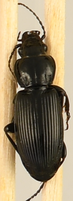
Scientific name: Pterostichus melanarius melanarius
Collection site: Steigerwaldt-Chequamegon NEON (STEI), plot STEI_001